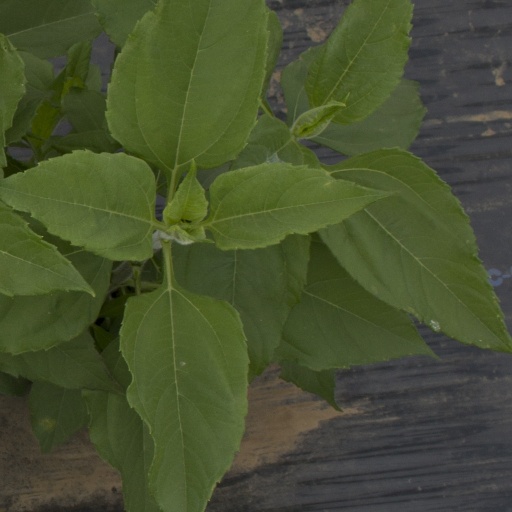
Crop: Jerusalem artichoke